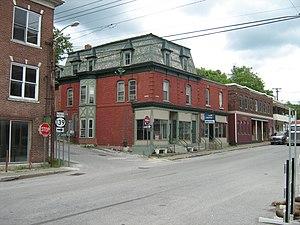
Richford est un town à Franklin County, au Vermont, aux États-Unis, situé le long de la frontière entre le Canada et les États-Unis. La population était de 2 308 au Recensement de 2010.